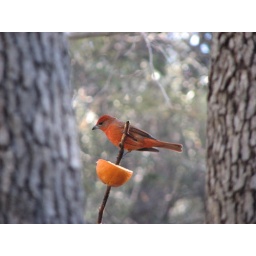
A not-all-too-common bird found in Arizona. It was eating that orange and having a jolly good time of it.